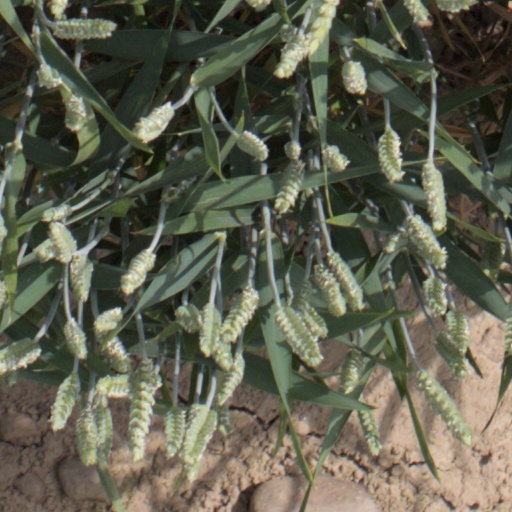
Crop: wheat